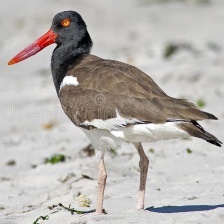
Species: OYSTER CATCHER
Scientific name: HAEMATOPUS
ImageNet parent category: oystercatcher